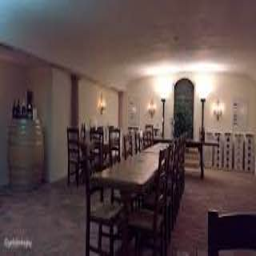
The Prince of Liechtenstein's wine cellars